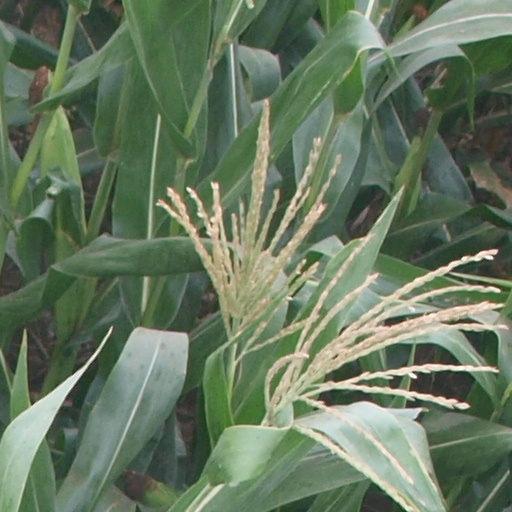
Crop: maize; corn